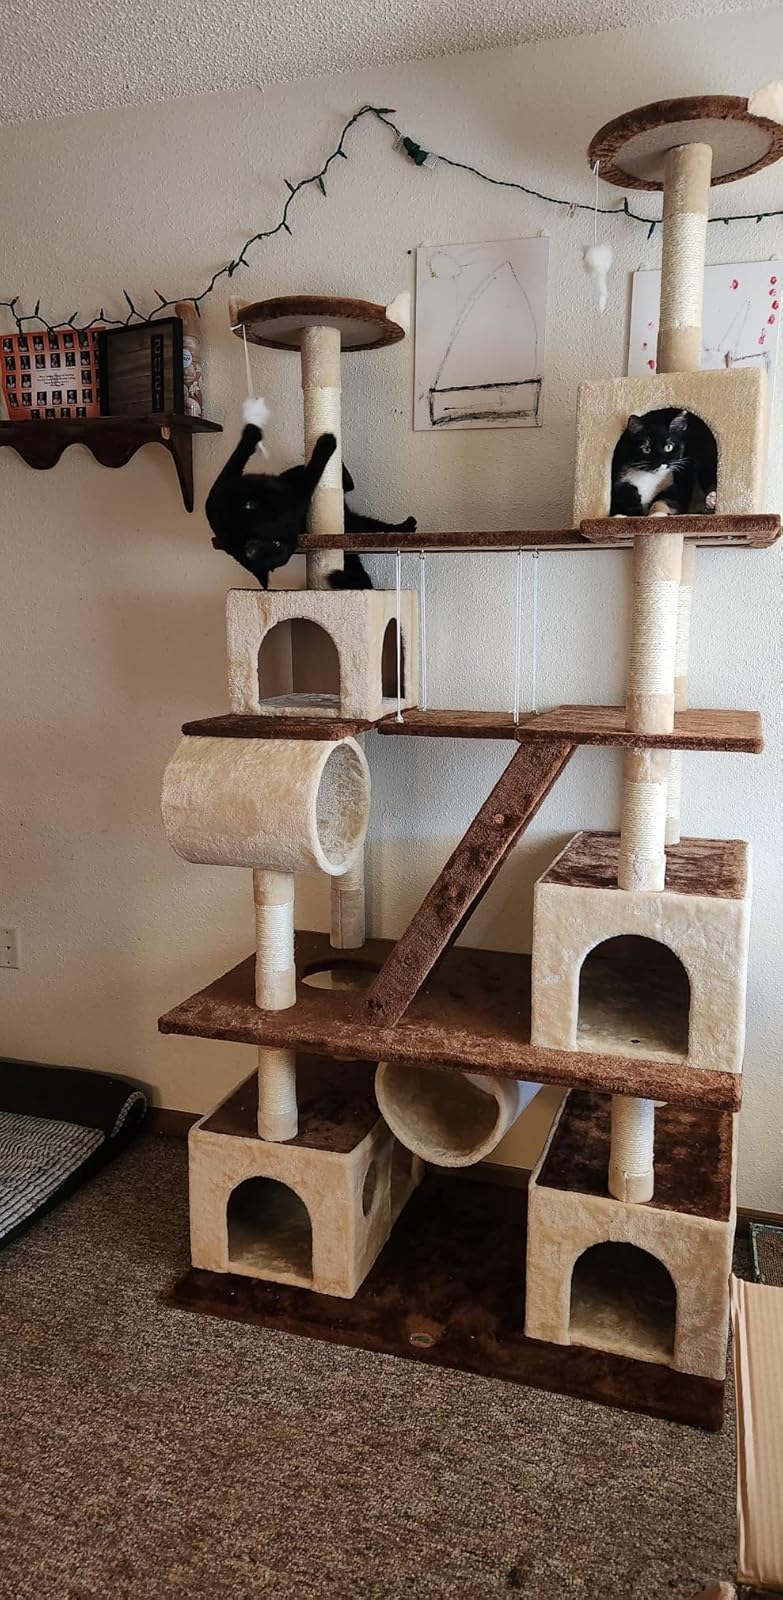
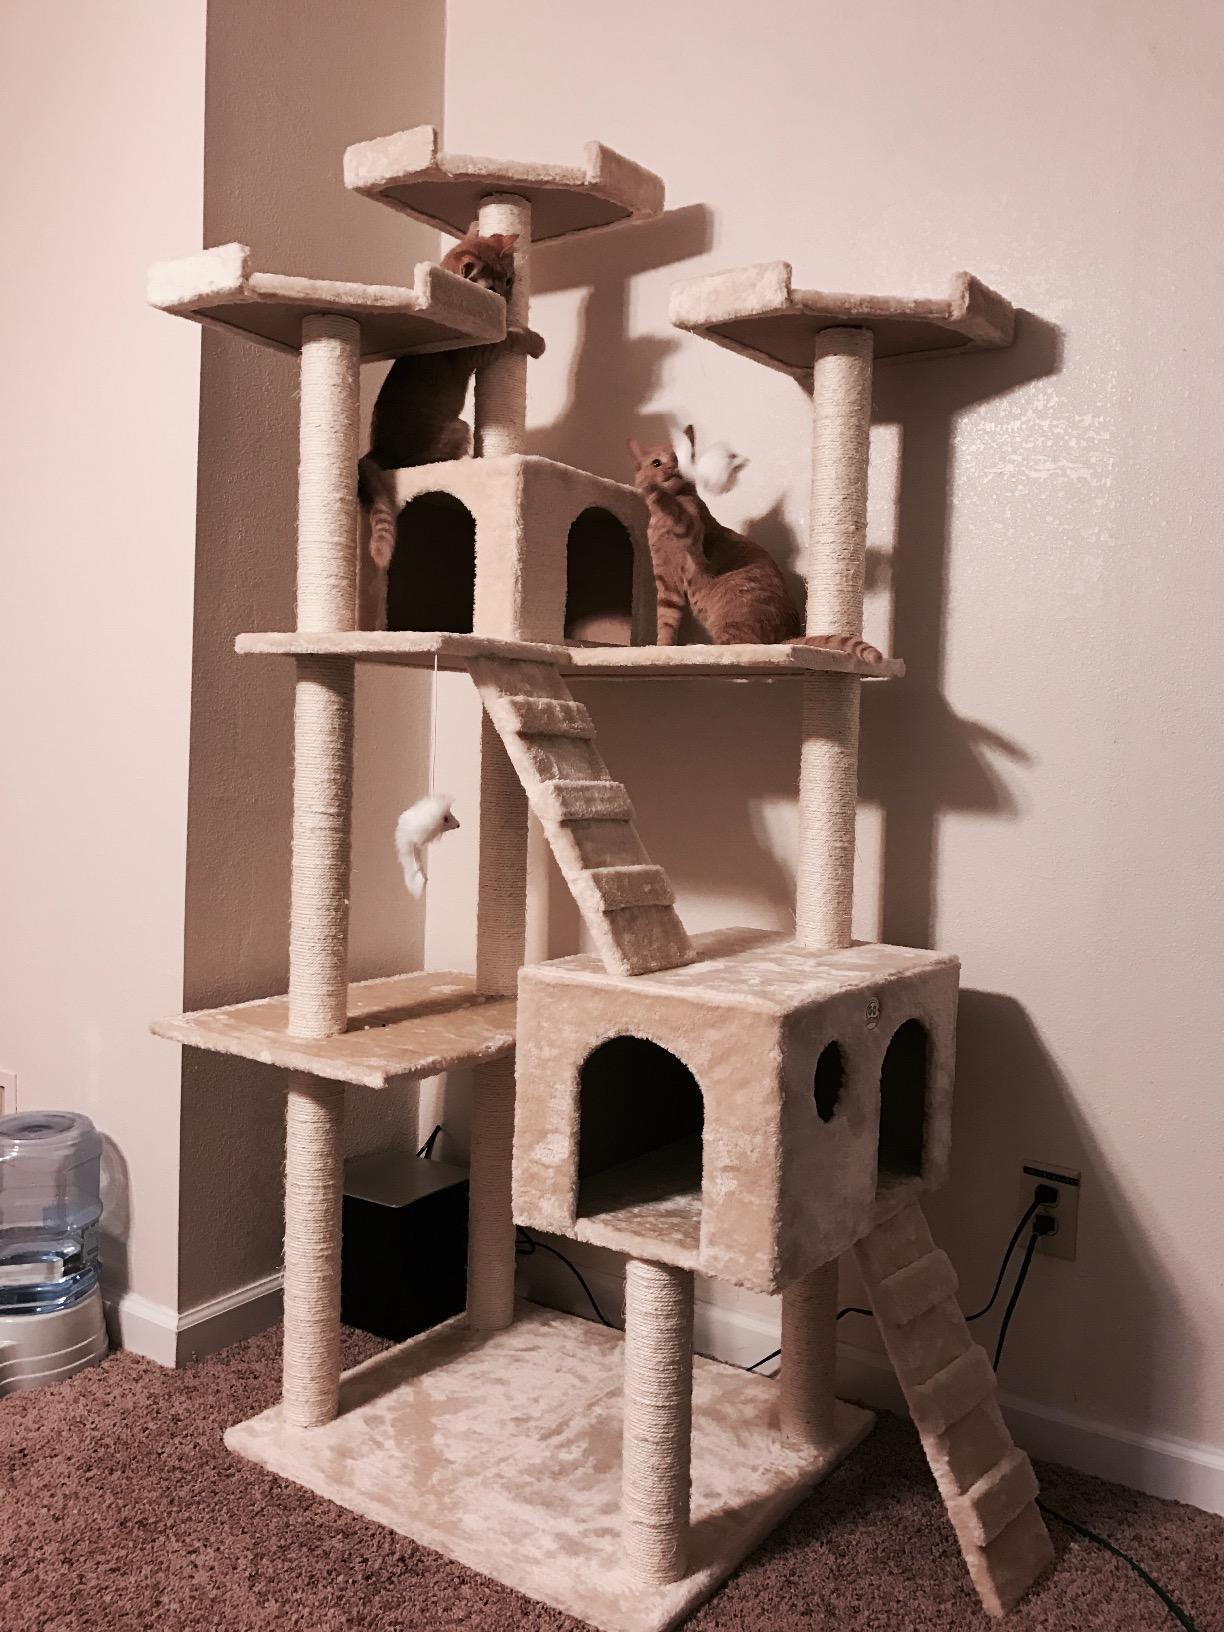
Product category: items_cat tree
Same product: no